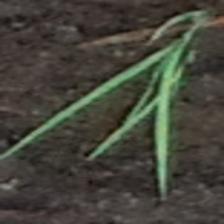
Label: single